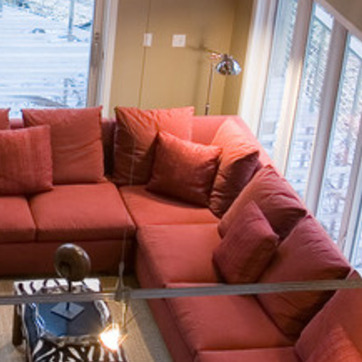
Material: fabric